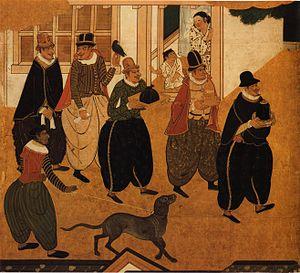
Les grandes découvertes sont la période historique qui s'étend du début du XVᵉ siècle jusqu'au début du XVIIᵉ siècle. Durant cette période, les monarchies et de riches compagnies commerciales européennes financent de grandes expéditions dans le but d'explorer le monde, cartographier la planète et établir des contacts directs avec l'Afrique, l'Amérique, l'Asie et l'Océanie. L'expression d’Âge des découvertes est également utilisée par les cartographes.
L'art Nanban ou Namban, désigne l'art japonais des XVIᵉ et XVIIᵉ siècles influencé par les contacts avec les Nanban, les commerçants et les missionnaires en provenance d'Europe et spécifiquement du Portugal. Le terme se rapporte également aux peintures apportées au Japon par les Européens.